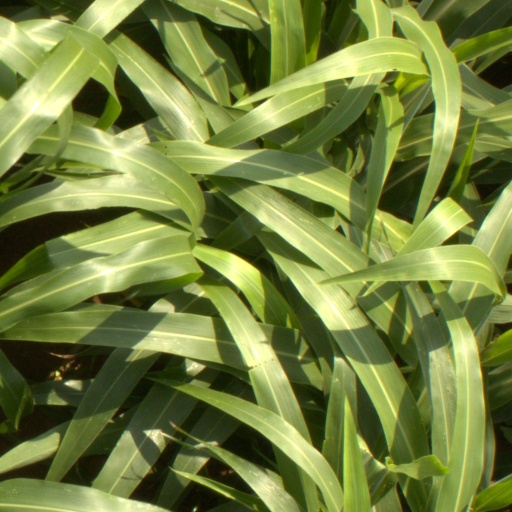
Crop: sorghum